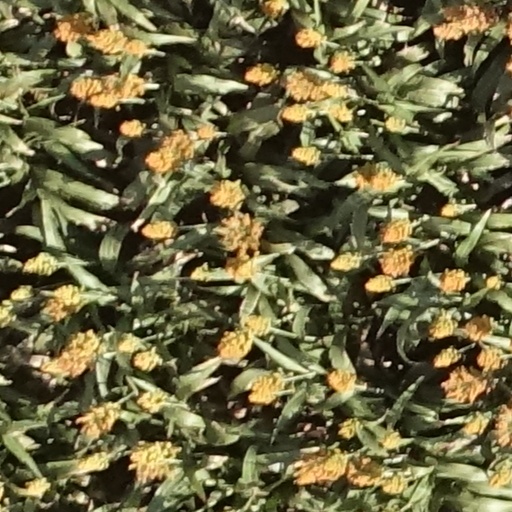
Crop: sorghum